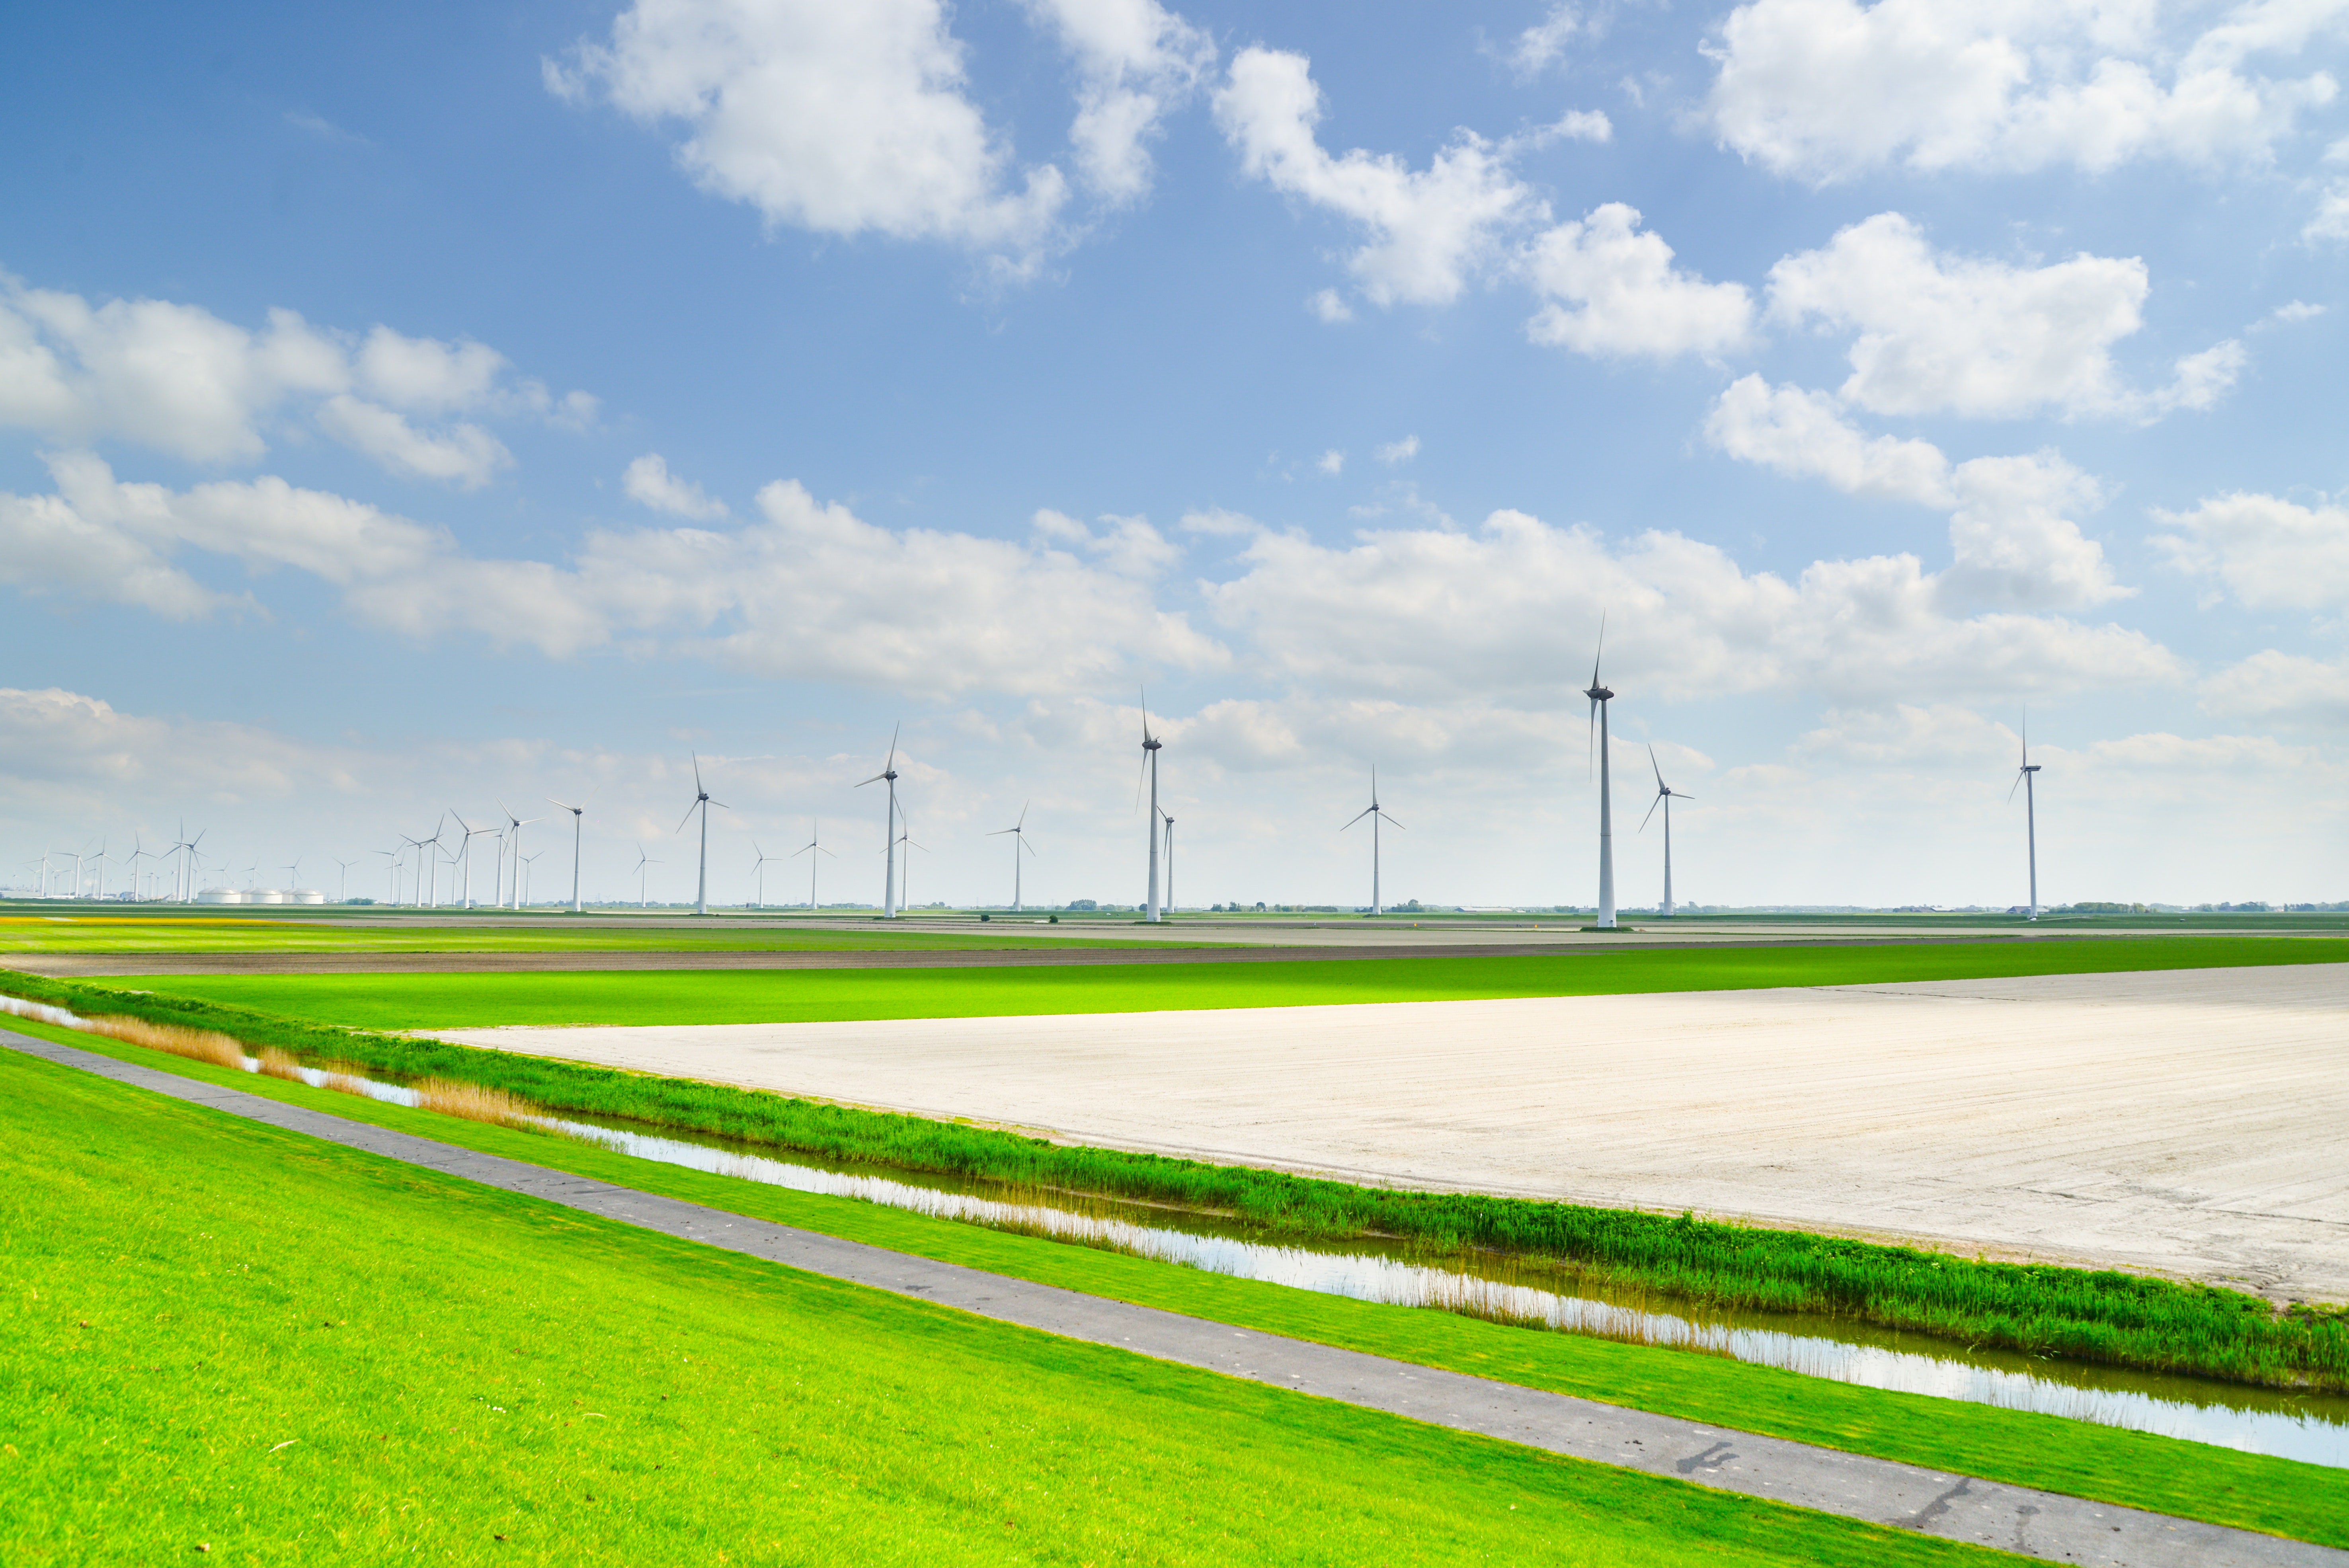
field, sky, green, daytime, land lot, grassland, plain, sport venue, grass, cloud, paddy field, line, rural area, pasture, grass family, road, wind, polder, landscape, plant, stadium, meadow, farm